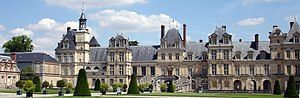
Château de Fontainebleau
Facaden af slottet.
Château de Fontainebleau er et fransk slot i Fontainebleau i Seine-et-Marne, ca. 55 km syd for Paris. Slottet, der er det største af de kongelige slotte i Frankrig, blev opført under kongerne Frans den 1. og Henrik den 2.. Det har siden 1981 stået på UNESCOs Verdensarvsliste.